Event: Nepal Earthquake
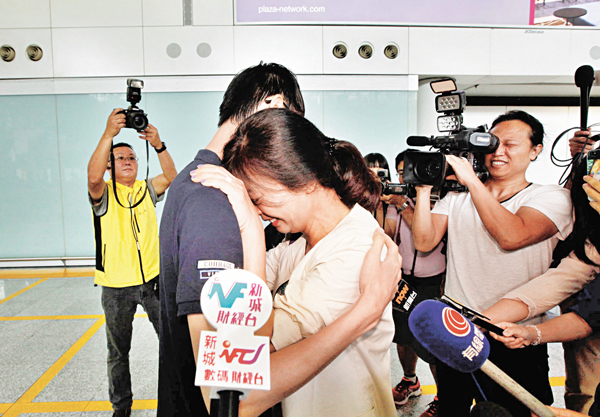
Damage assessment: no_damage